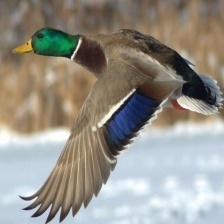
Species: MALLARD DUCK
Scientific name: ANAS PLATYRHYNCHOS
ImageNet parent category: drake